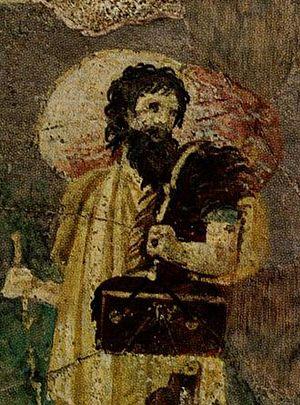
Cratès de Thèbes, né en 365 av. J.-C. à Thèbes et mort en 285 av. J.-C, était un philosophe cynique de l'Antiquité. Il a donné tout son argent pour vivre une vie de misère dans les rues d'Athènes. Il a épousé Hipparchia qui a vécu de la même manière. Respecté par le peuple d'Athènes, il est connu pour être le maître de Zénon de Kition, le fondateur du stoïcisme. Divers fragments d'enseignements de Cratès nous sont parvenus – y compris sa description de l'état idéal cynique.